Tatsuo Hasegawa

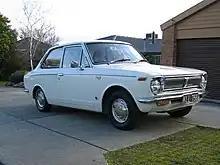
The first generation of the Toyota Corolla.

Hasegawa later led the development of the first generation models of the Toyota Publica, Sports 800, Corolla, Celica and Carina, as the chief (Shusa). He also was involved in the Toyopet SKB truck, the precursor of the Toyota Dyna